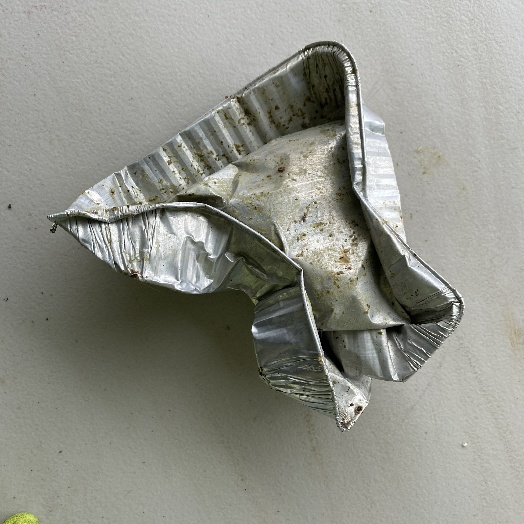
Label: Metal